Birmingham and Gloucester Railway

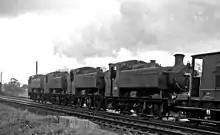
Four bank engines pushing a heavy freight train up the Lickey Incline

In 1948 the railways were taken into national ownership under British Railways.